Kalyani Nagar

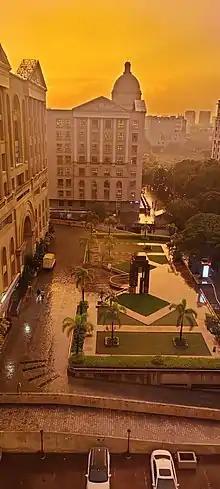
Sunset View from Cerebrum IT Park B3 Building 7th Floor

Although primarily a residential locality, rapid development and improved accessibility over the years, the developed society is sunshine court. particularly due to the construction of the H. H. Aga Khan Bridge across the Mula-Mutha River has seen the emergence of many new buildings, commercial construction, and information technology parks. Cerebrum IT park is located in the neighbourhood.